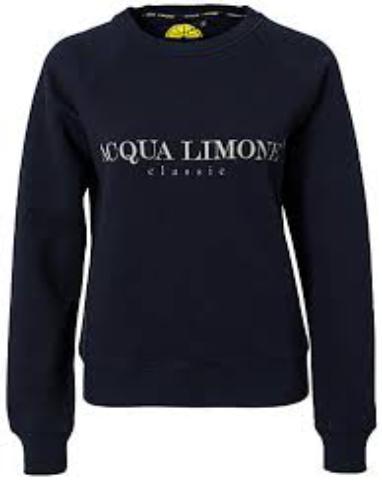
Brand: Acqua Limone
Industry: Clothes